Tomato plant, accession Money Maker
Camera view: tilt-top (135 deg); turntable rotation: 210 degrees
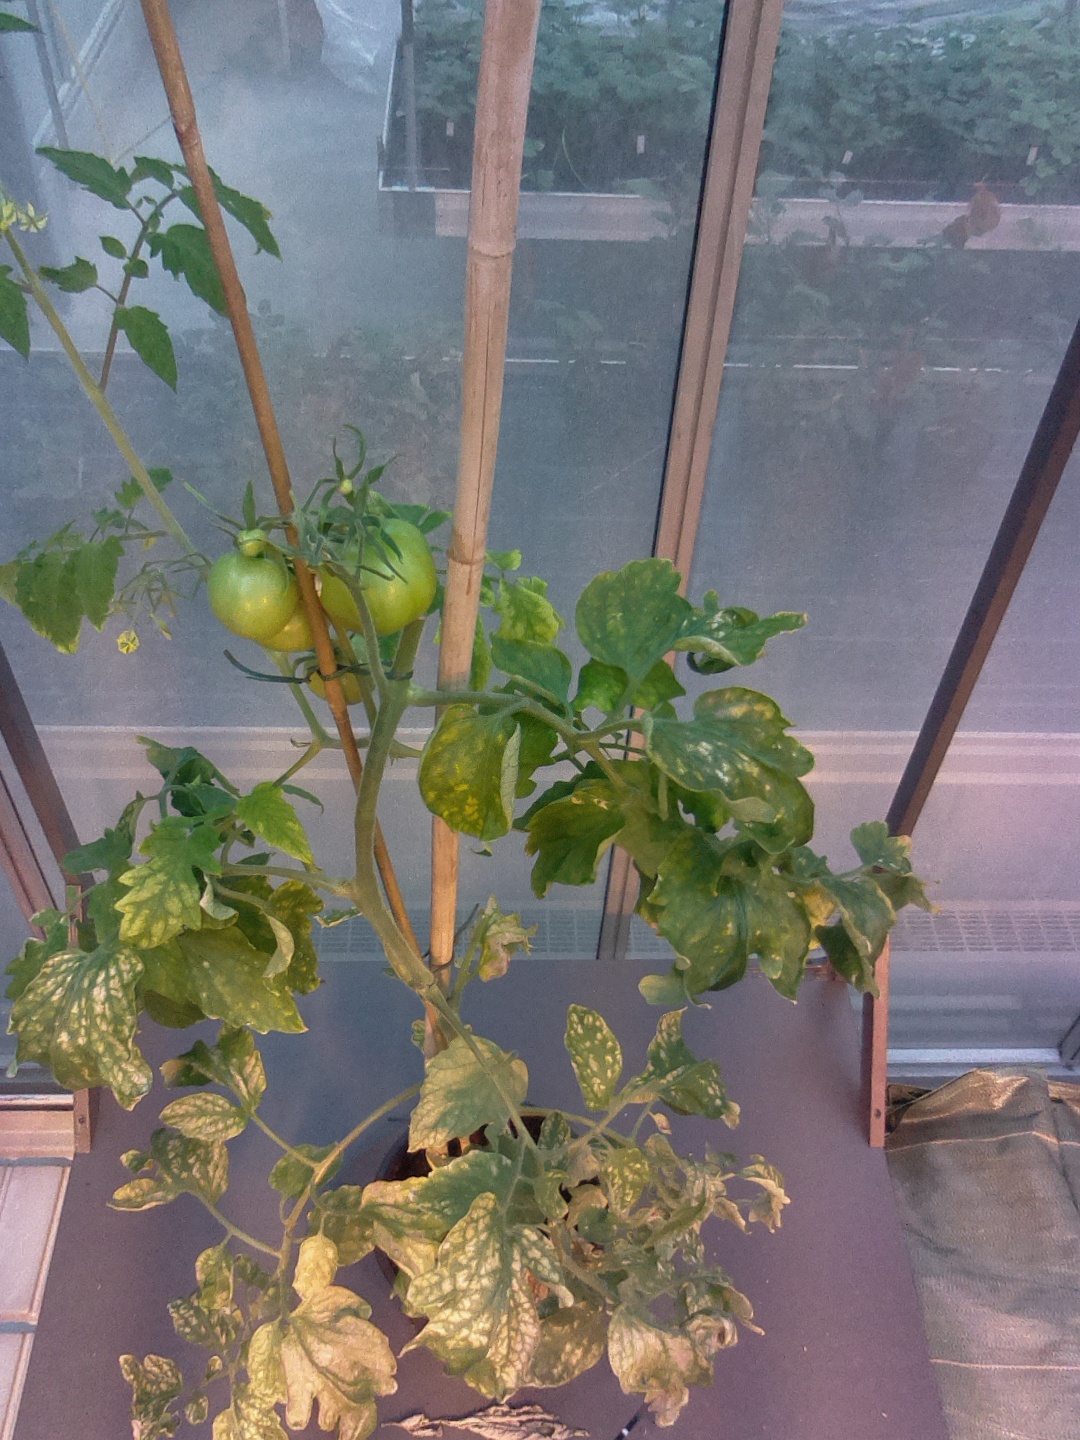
BBCH growth stage 76: 60%-70% of final fruit size